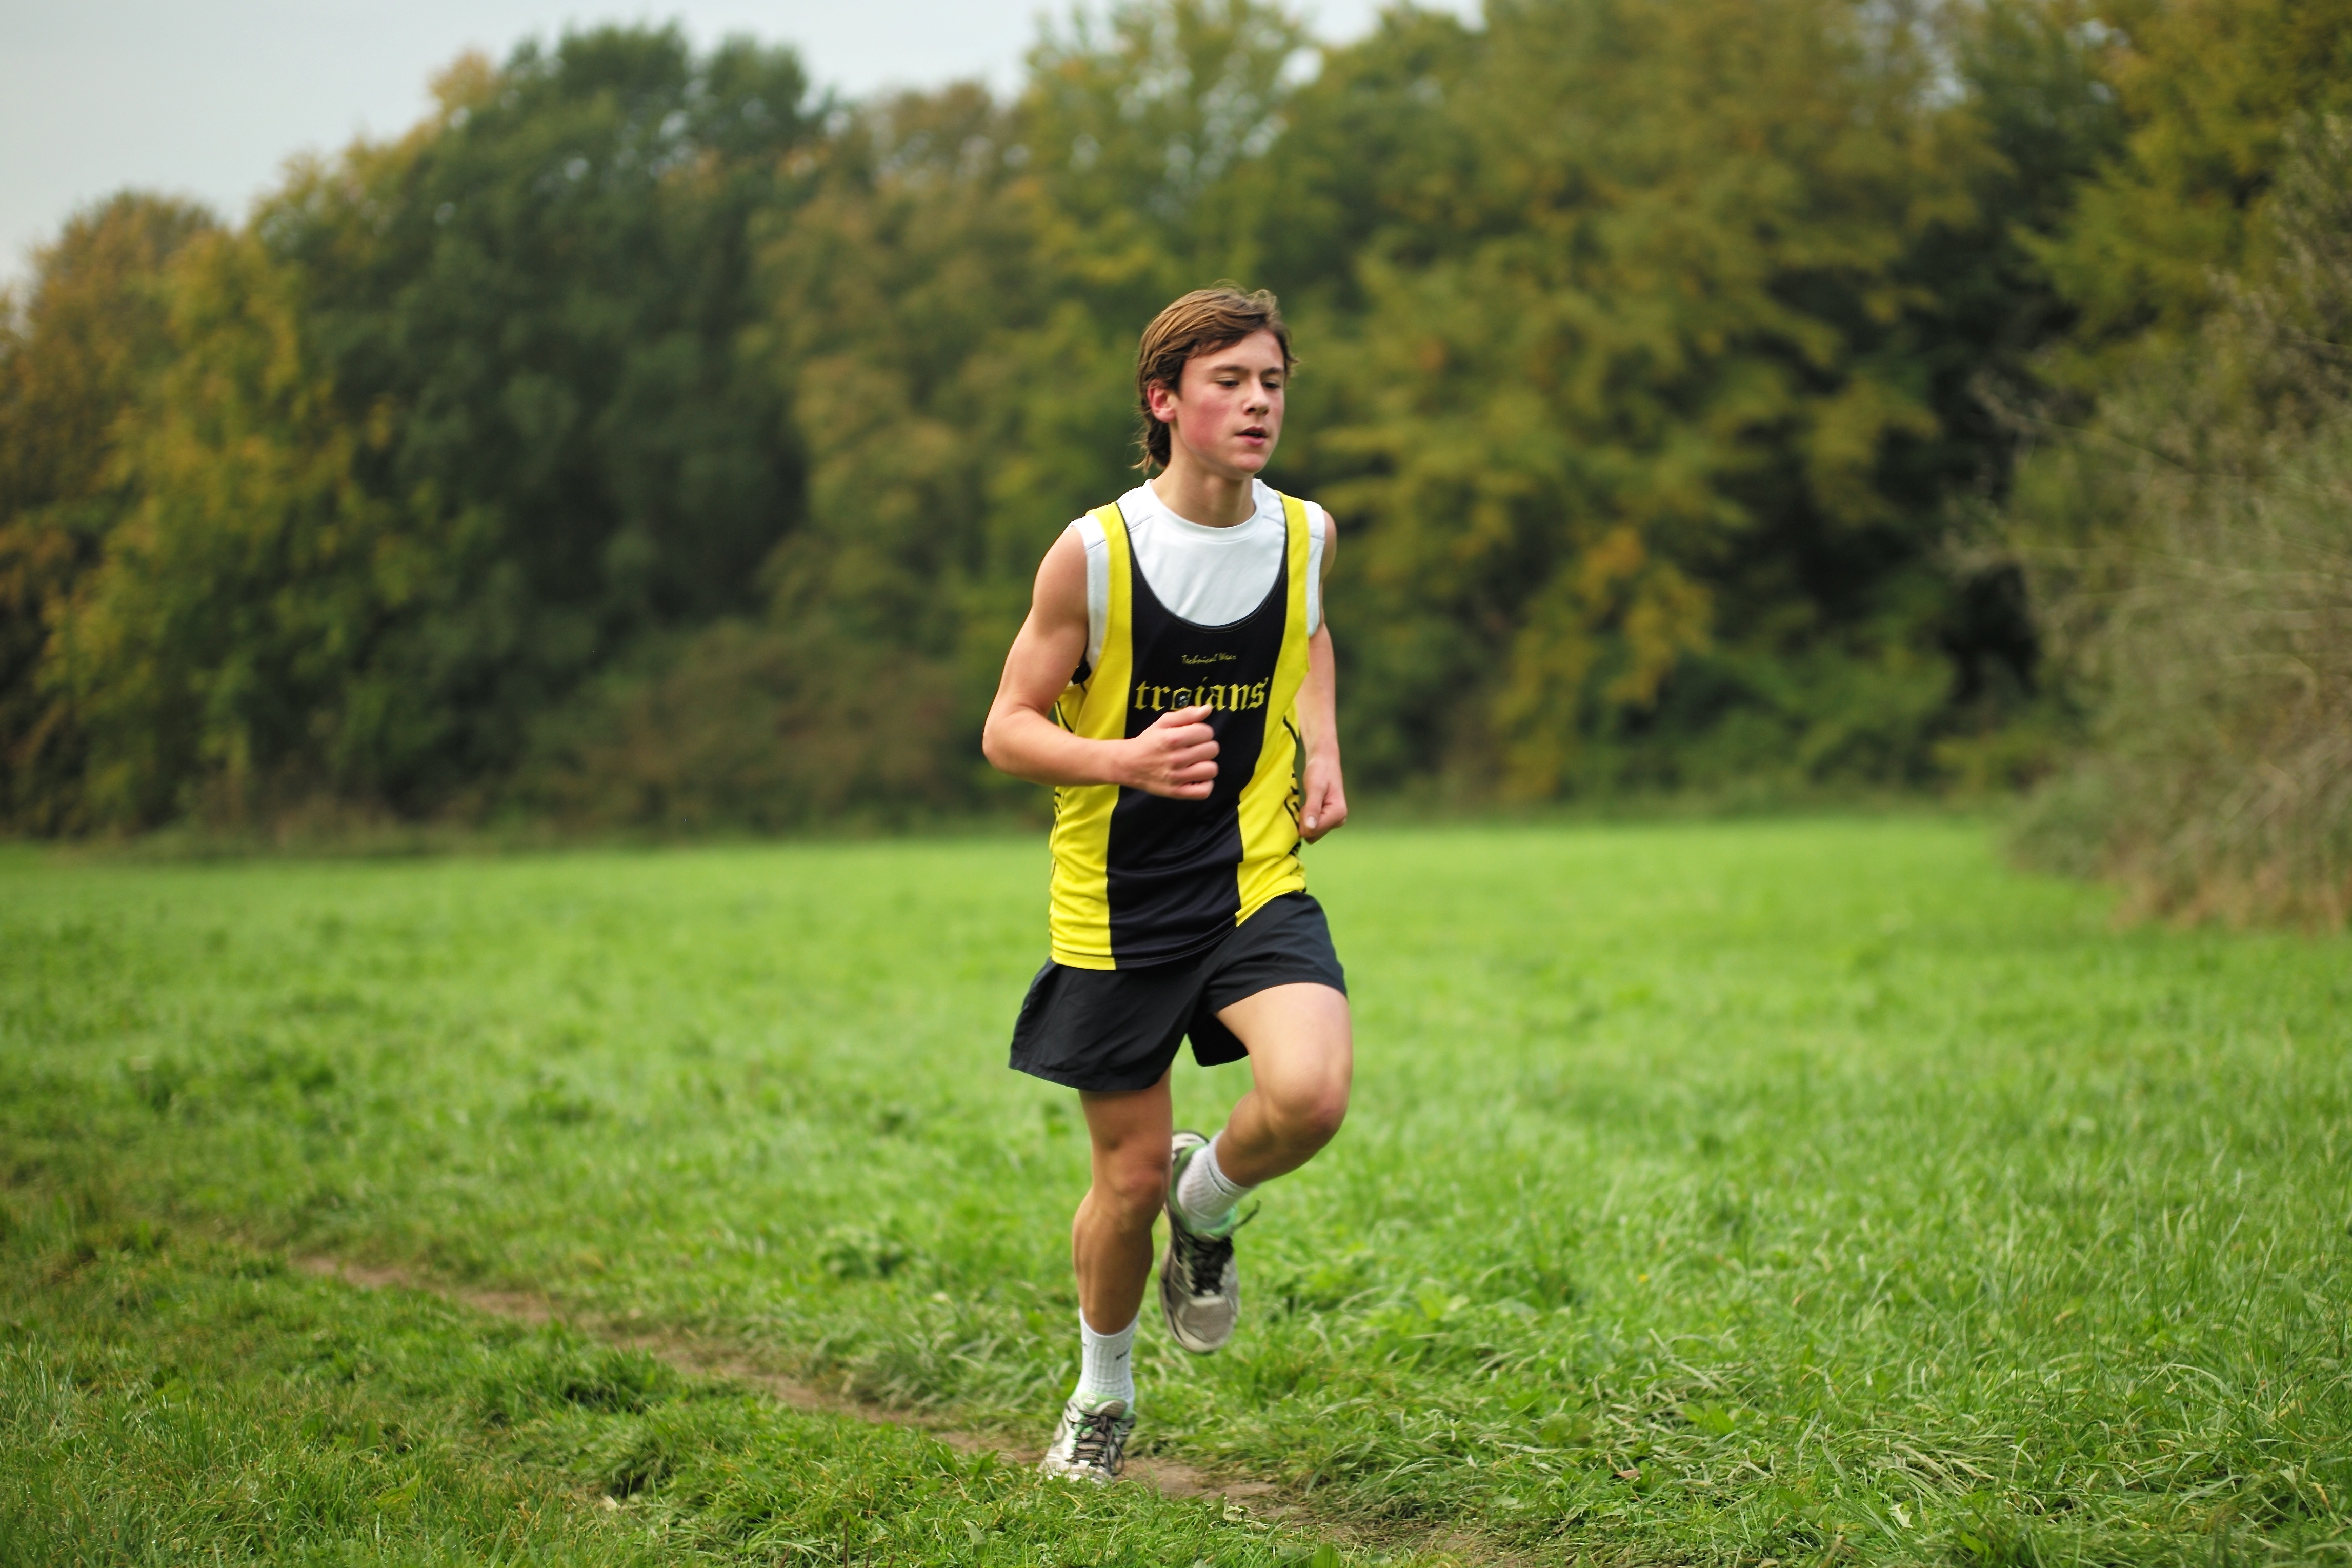
forest, person, girl, sport, boy, running, run, recreation, europe, high, park, jogging, runner, ash, crosscountry, race, competition, woods, holland, amsterdam, netherlands, m, sports, 50, school, runners, endurance, junior, leica, 240, summilux, varsity, athletics, meet, xc, isa, amsterdamsebos, physical exercise, outdoor recreation, human action, individual sports, endurance sports, ultramarathon, duathlon, cross country running